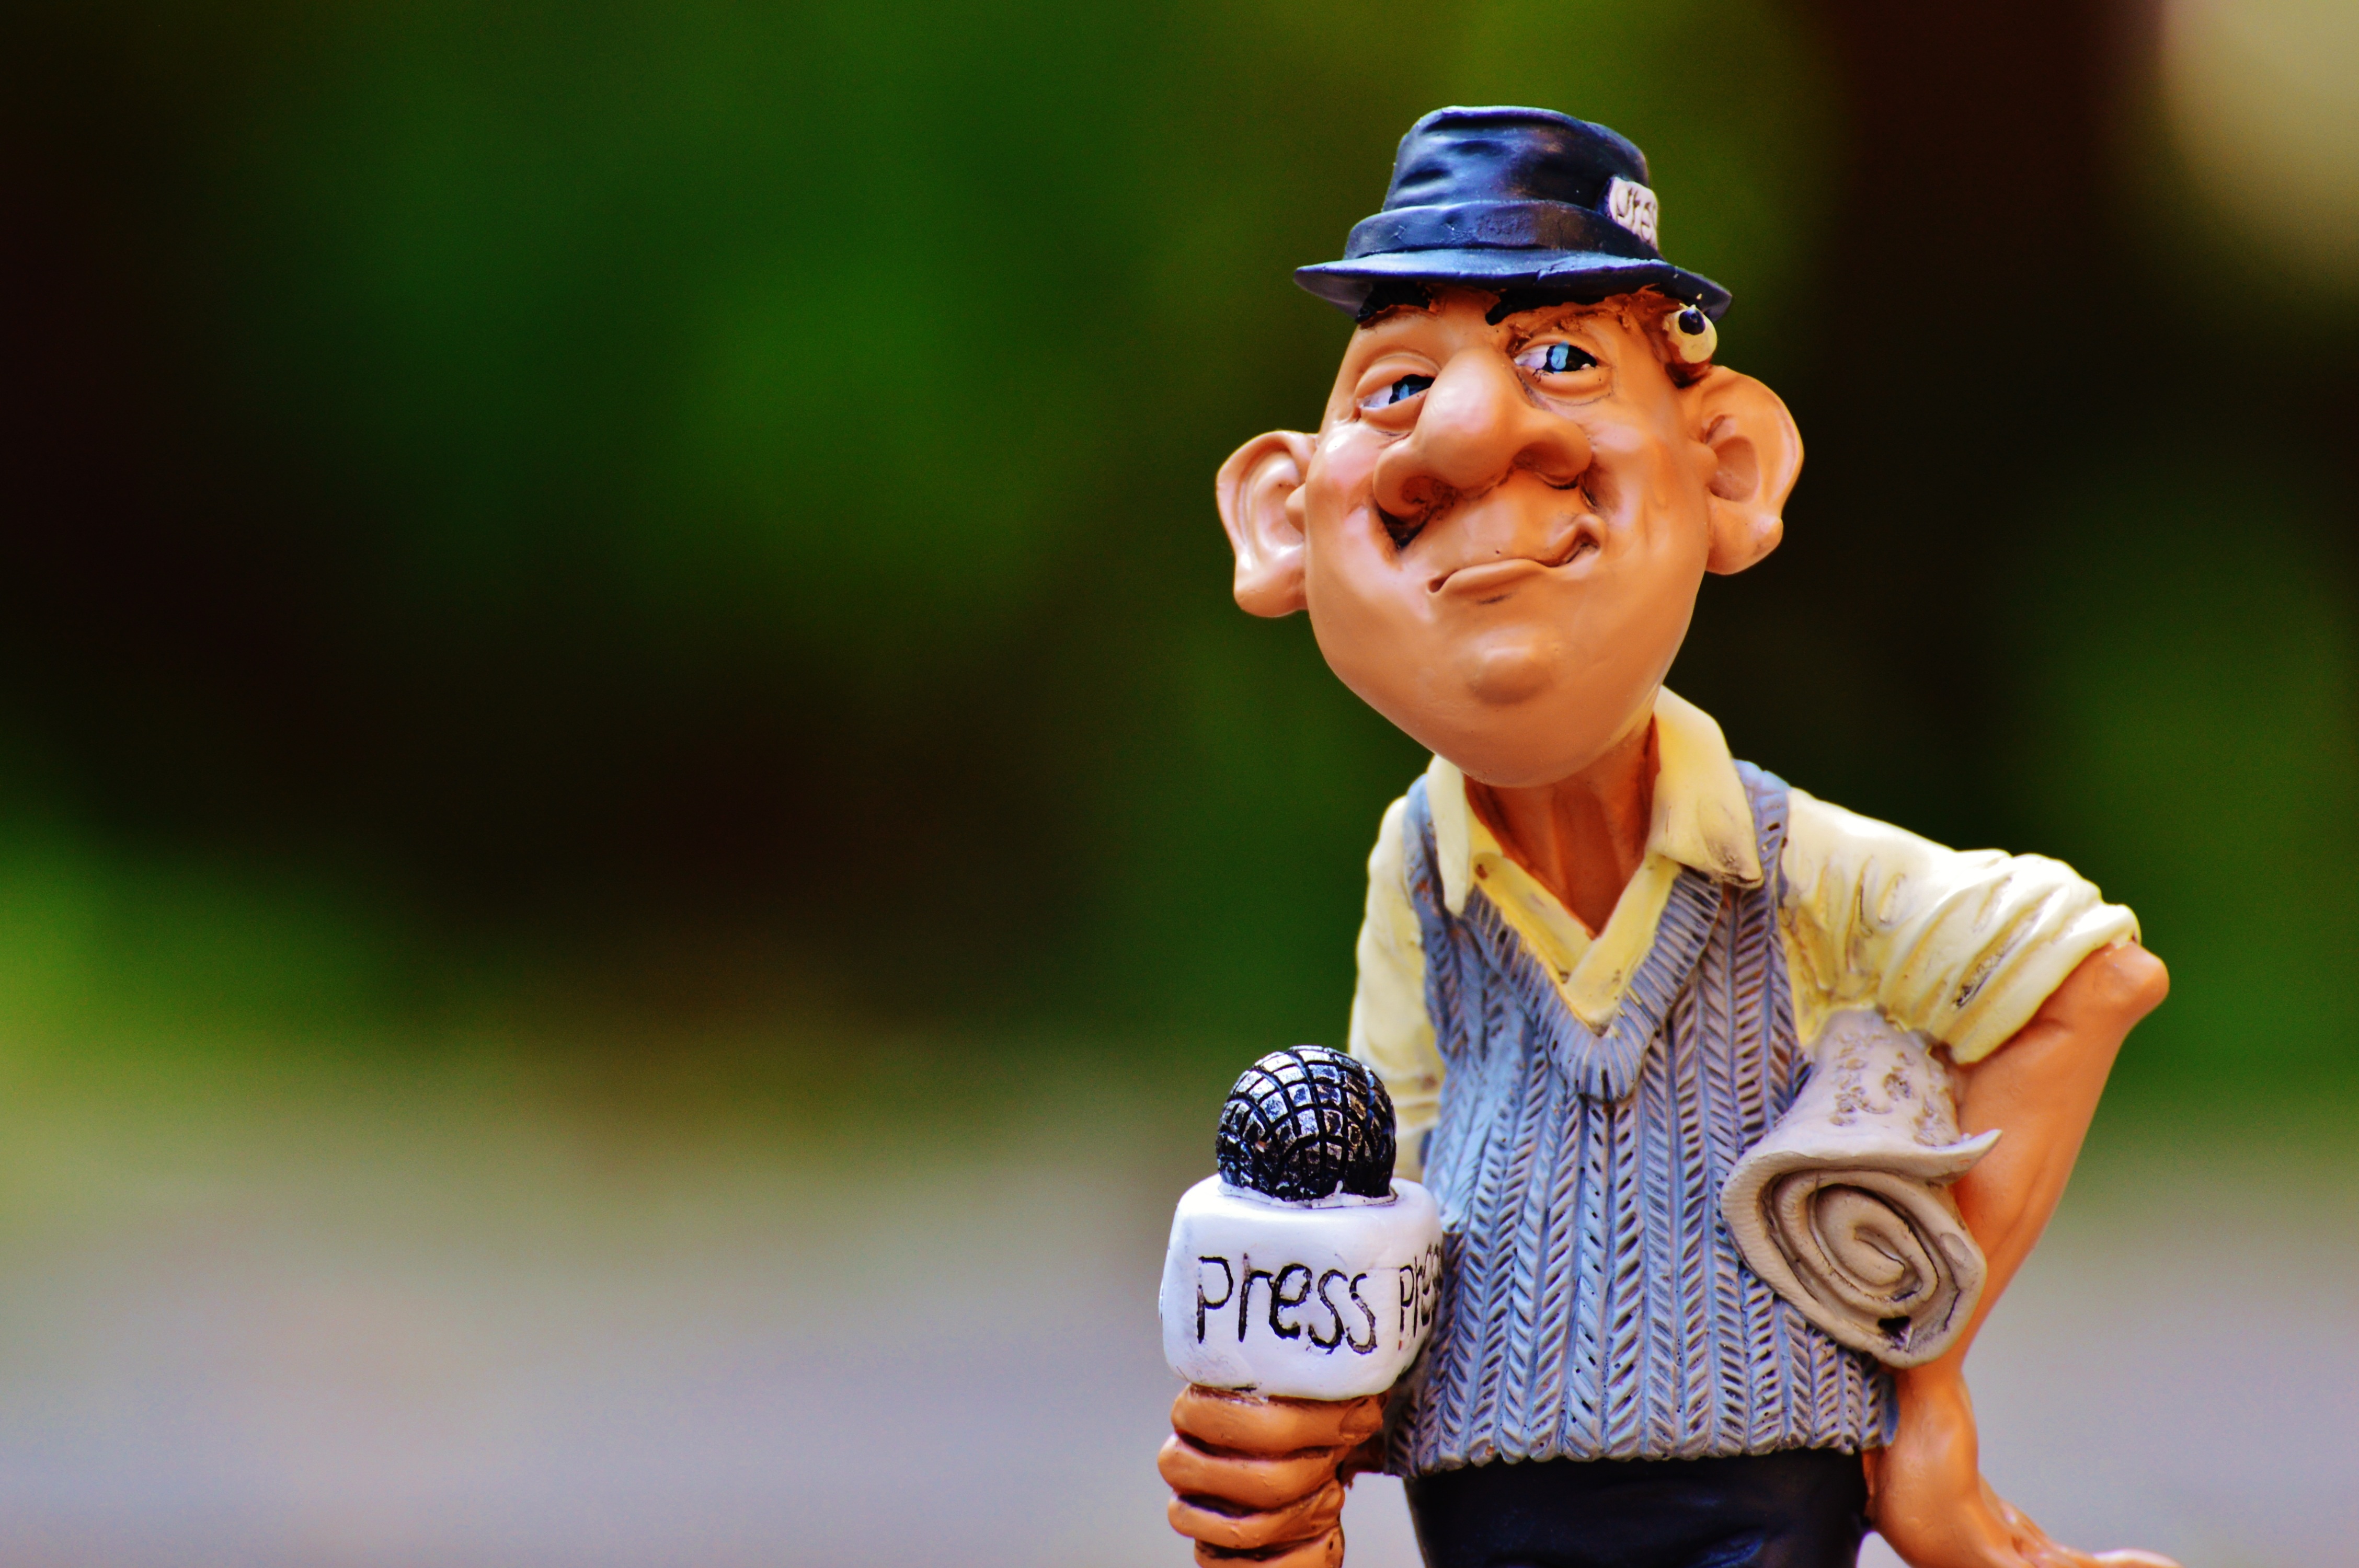
baseball, newspaper, magazine, communication, broadcast, figure, press, funny, magazines, information, news, journalism, journalist, article, headlines, commenced, tagesschau, bat and ball games, baseball positions